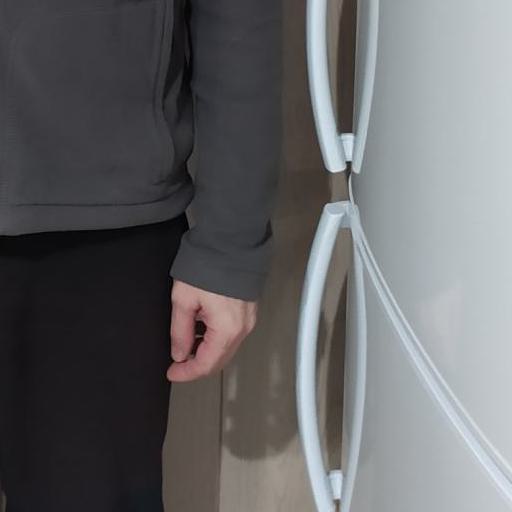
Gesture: no_gesture